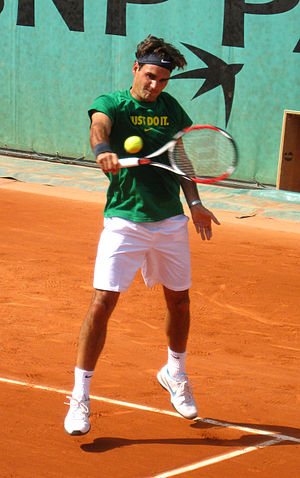
French Open 2009
Roger Federer, vinder i herresingle
French Open 2009 var en tennisturnering, der blev spillet udendørs på grusbaner. Det var den 108. udgave af French Open og den anden Grand Slam-turnering i 2009. Den blev spillet på Stade Roland Garros i Paris, Frankrig i perioden 24. maj – 7. juni 2009. I single blev Svetlana Kuznetsova vinder i damesingle, hendes første i turneringen, mens Roger Federer vandt herresingle. Det var Federers første sejr efter nederlag de tre foregående år i finalen til Rafael Nadal, og Federer havde dermed sejret i samtlige fire Grand Slam-turneringer, og han tangerede samtidig Pete Sampras' rekord med 14 sejre i Grand Slam-turneringer i alt.